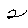
Label: 2